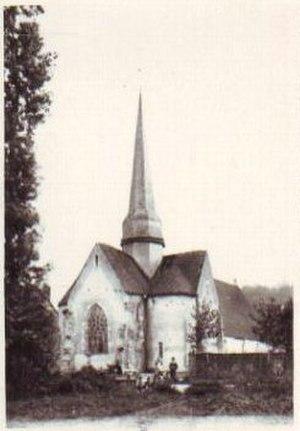
La Ferté-Loupière est une commune française, appartenant au territoire de Puisaye, située dans le département de l'Yonne en région Bourgogne-Franche-Comté.